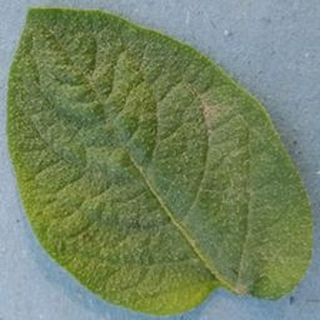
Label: healthy_potato